Markéta Luskačová

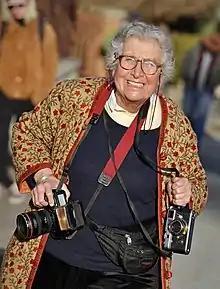

Markéta Luskačová (born 1944) is a Czech photographer known for her series of photographs taken in Slovakia, Britain and elsewhere. Considered one of the best Czech social photographers to date, since the 1990s she has photographed children in the Czech Republic, Slovakia, and also Poland.